Absecon station

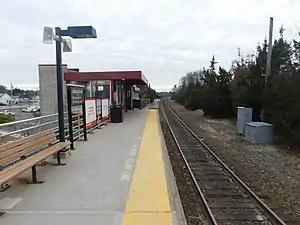
Station platform in January 2018.

Absecon is a NJ Transit station in Absecon, New Jersey on the Atlantic City Line. It is located at South Station and Ohio Avenues.